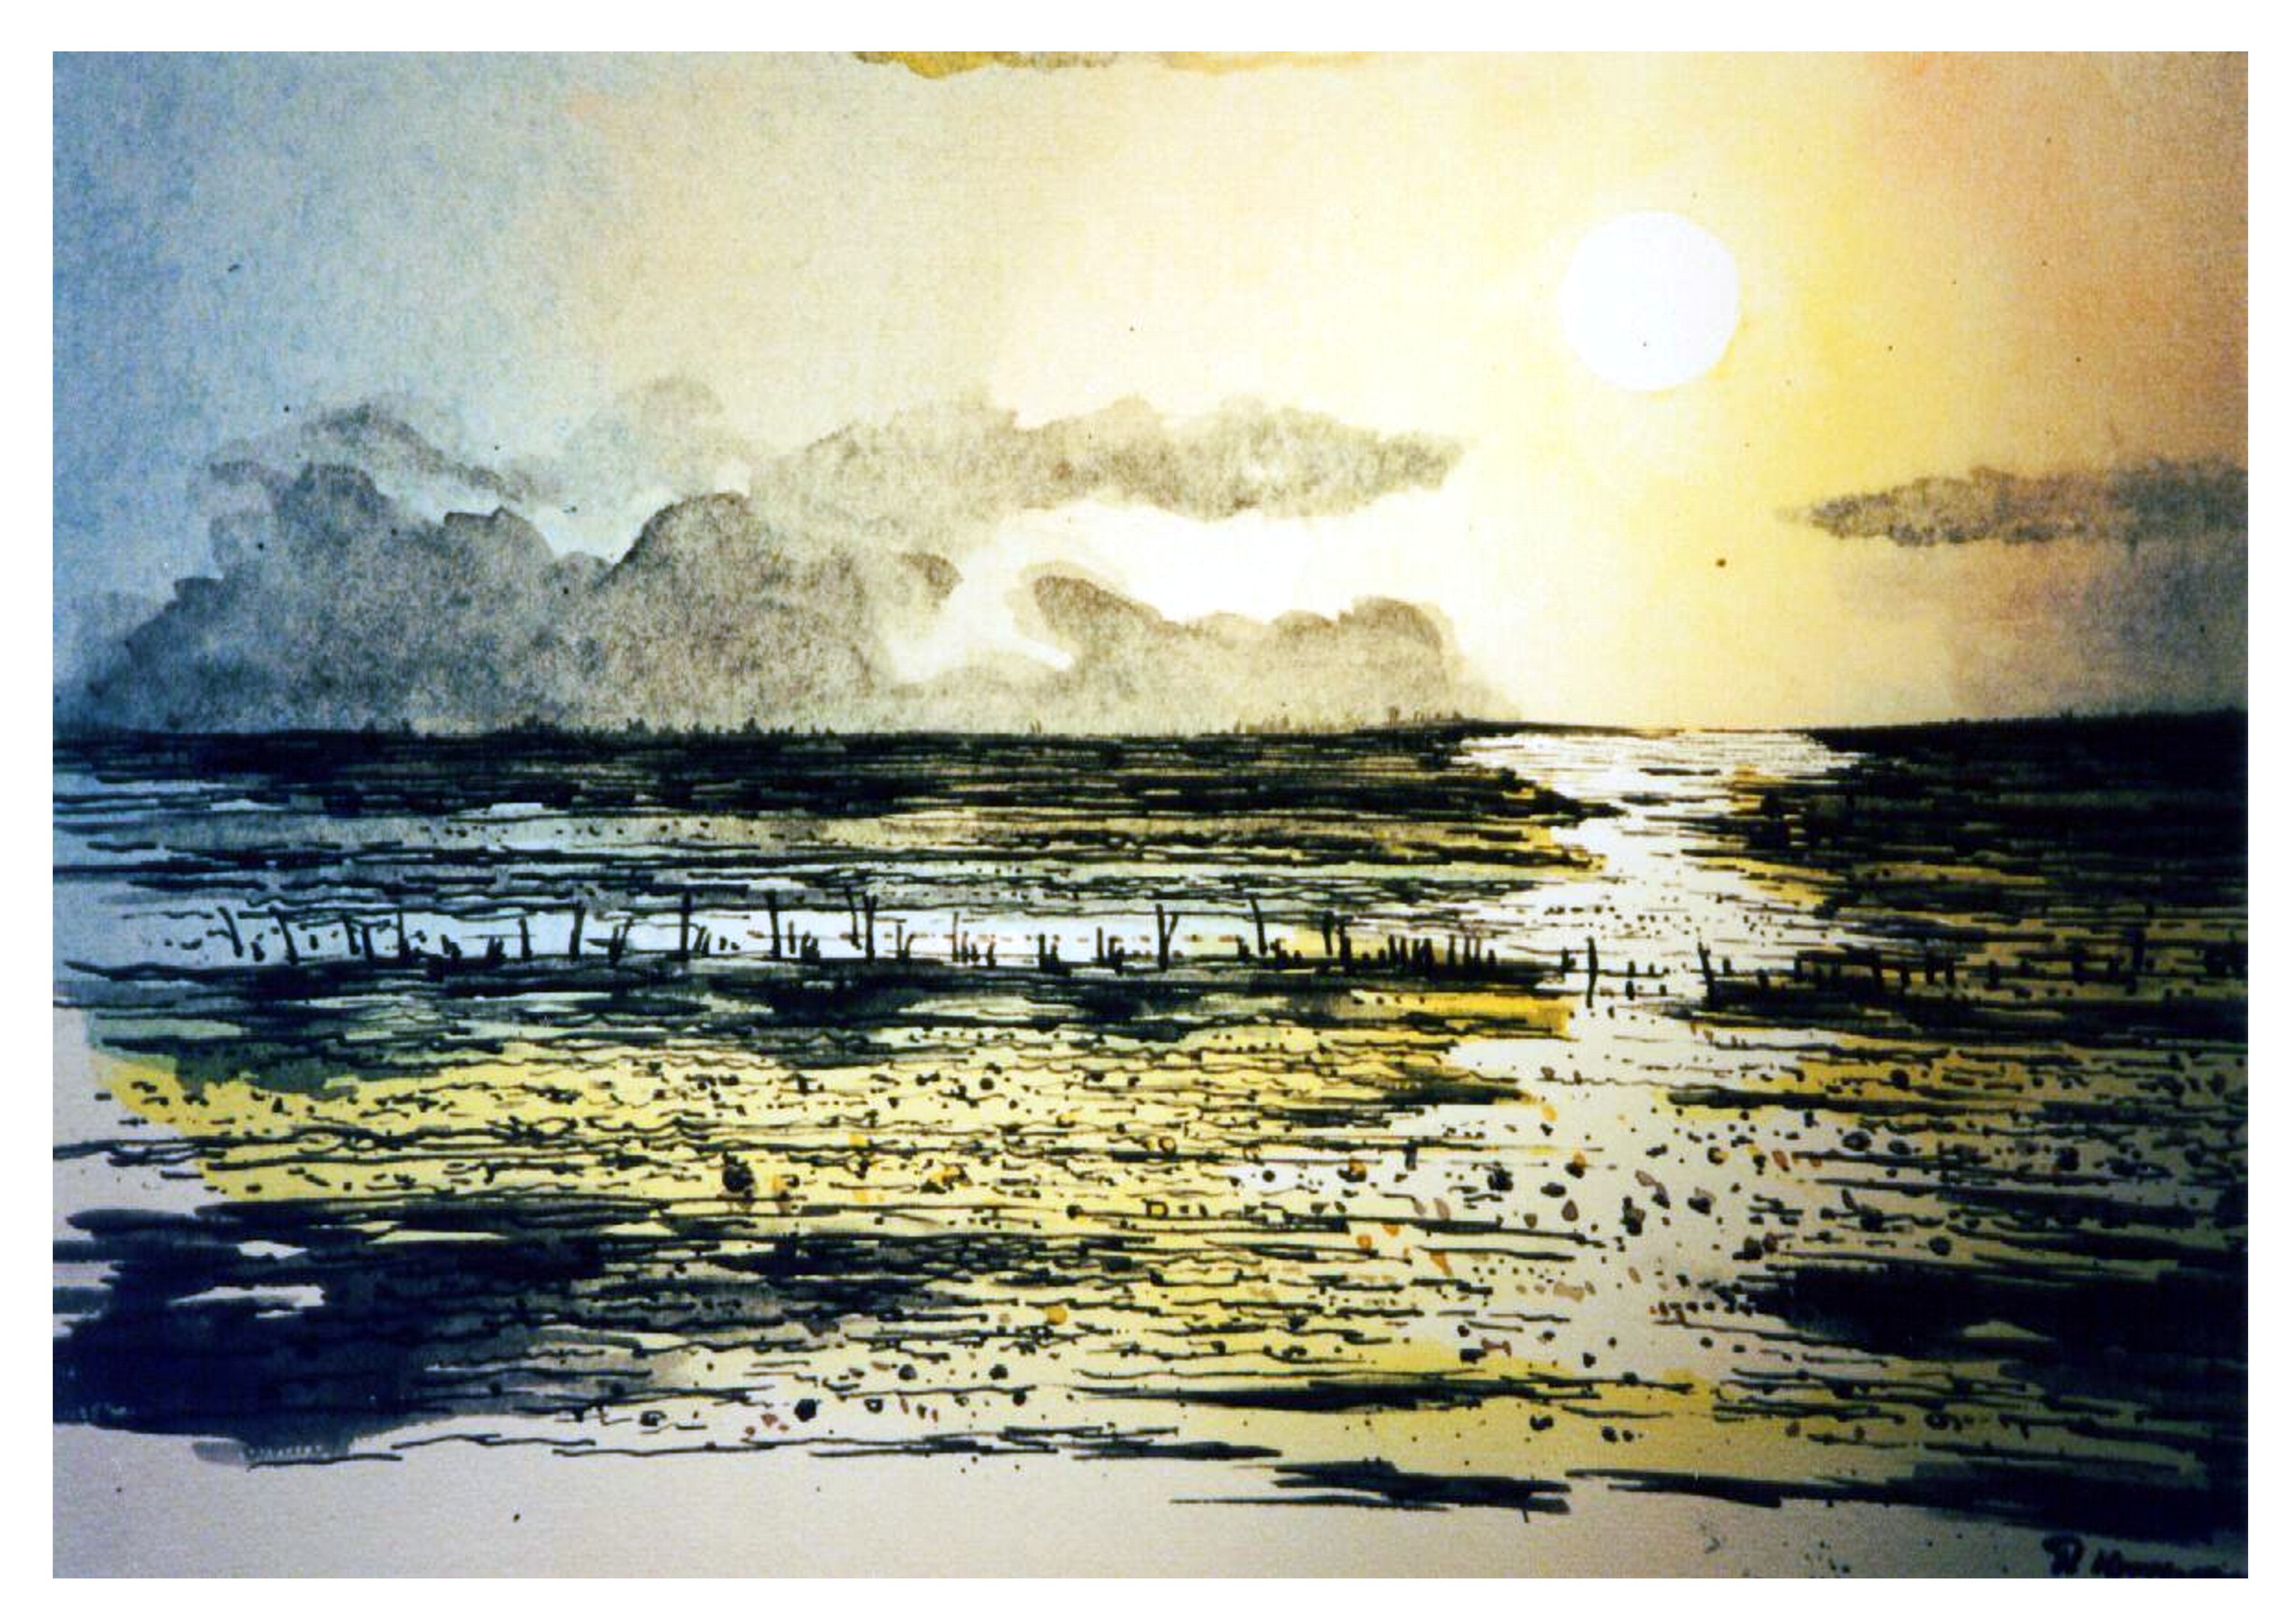
sea, sunset, painting, art, text, poster, modern art, watercolour, acrylic paint